David Beckham

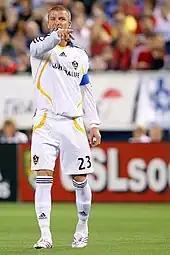
Beckham during an LA Galaxy game in 2007

On Saturday afternoon, 21 July, despite still nursing the injured left ankle that he picked up a month earlier during the final match of La Liga's season, Beckham made his Galaxy debut, coming on for Alan Gordon in the 78th minute of a 0–1 friendly loss to Chelsea as part of the World Series of Soccer. With a capacity crowd, along with a long Hollywood celebrity list featuring Tom Cruise, Katie Holmes, Eva Longoria, Governor of California Arnold Schwarzenegger and Drew Carey among others, present at the Home Depot Center, the match was broadcast live on ESPN's main network. However, the proceedings on the field of play took a back seat to the Beckham spectacle, and despite the presence of worldwide football stars such as Andriy Shevchenko, Didier Drogba, Michael Ballack and Frank Lampard, the US television cameras were firmly focused on Beckham, who spent most of the match on the bench. The match's added time featured a scare for already injured Beckham when he got tackled by Steve Sidwell, whose cleats struck Beckham's right foot, sending him airborne before he crumpled hard to the ground. Though the existing injury was not aggravated too much, Beckham's recovery process was set back by about a week. ESPN's presentation of Beckham's debut earned a 1.0 TV rating, meaning it was seen in an average of 947,000 television homes in the US – a disappointing figure given the national media buzz and two weeks of constant promotion by ESPN. As far as sporting events that were televised that weekend in the United States, Beckham's much publicised debut drew fewer TV viewers than the British Open golf tournament, a regular-season Major League Baseball game, and even the Indy Racing League's Honda 200 motor race.